VSK Aarhus

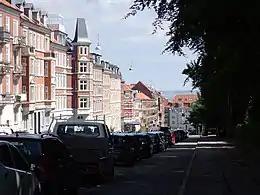
The neighbourhood of Trøjborg, where IK Skovbakken - parent club of VSK Aarhus - was founded in 1927.

Vejlby IK was founded in 1949 as a football club in the Aarhus suburb of Vejlby, while Skovbakken was established in the neighbourhood of Trøjborg in 1927. Skovbakken was named after section 1 of the (AAB), a housing area by . AAB, founded in 1919, is the oldest organisation for subsidised housing in Aarhus, and the club therefore has strong working class roots. Skovbakken's first ground was at Ferdinands Plads in Riis Skov. In 1939, the club moved to Riisvangen, where facilities were largely built through volunteering. In 1969, the club moved to the newly established Vejlby-Risskov Idrætscenter on the initiative of a number of visionary leaders in IK Skovbakken, and had their home ground at the stadium facility, Vejlby Stadium. Here, the football department of Skovbakken would soon find success, and they spent the 1978 season and 1979 season at the highest level. Symbolically, the subsequent decline of Skovbakken occurred with the advent of professionalism in Danish football, which was introduced on 25 February 1978 by the Danish Football Union.